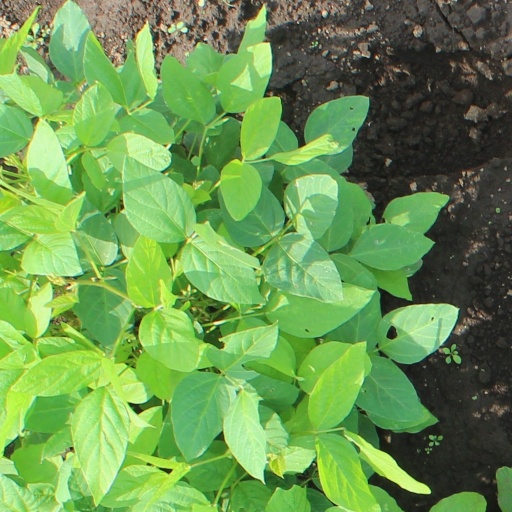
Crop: soybean